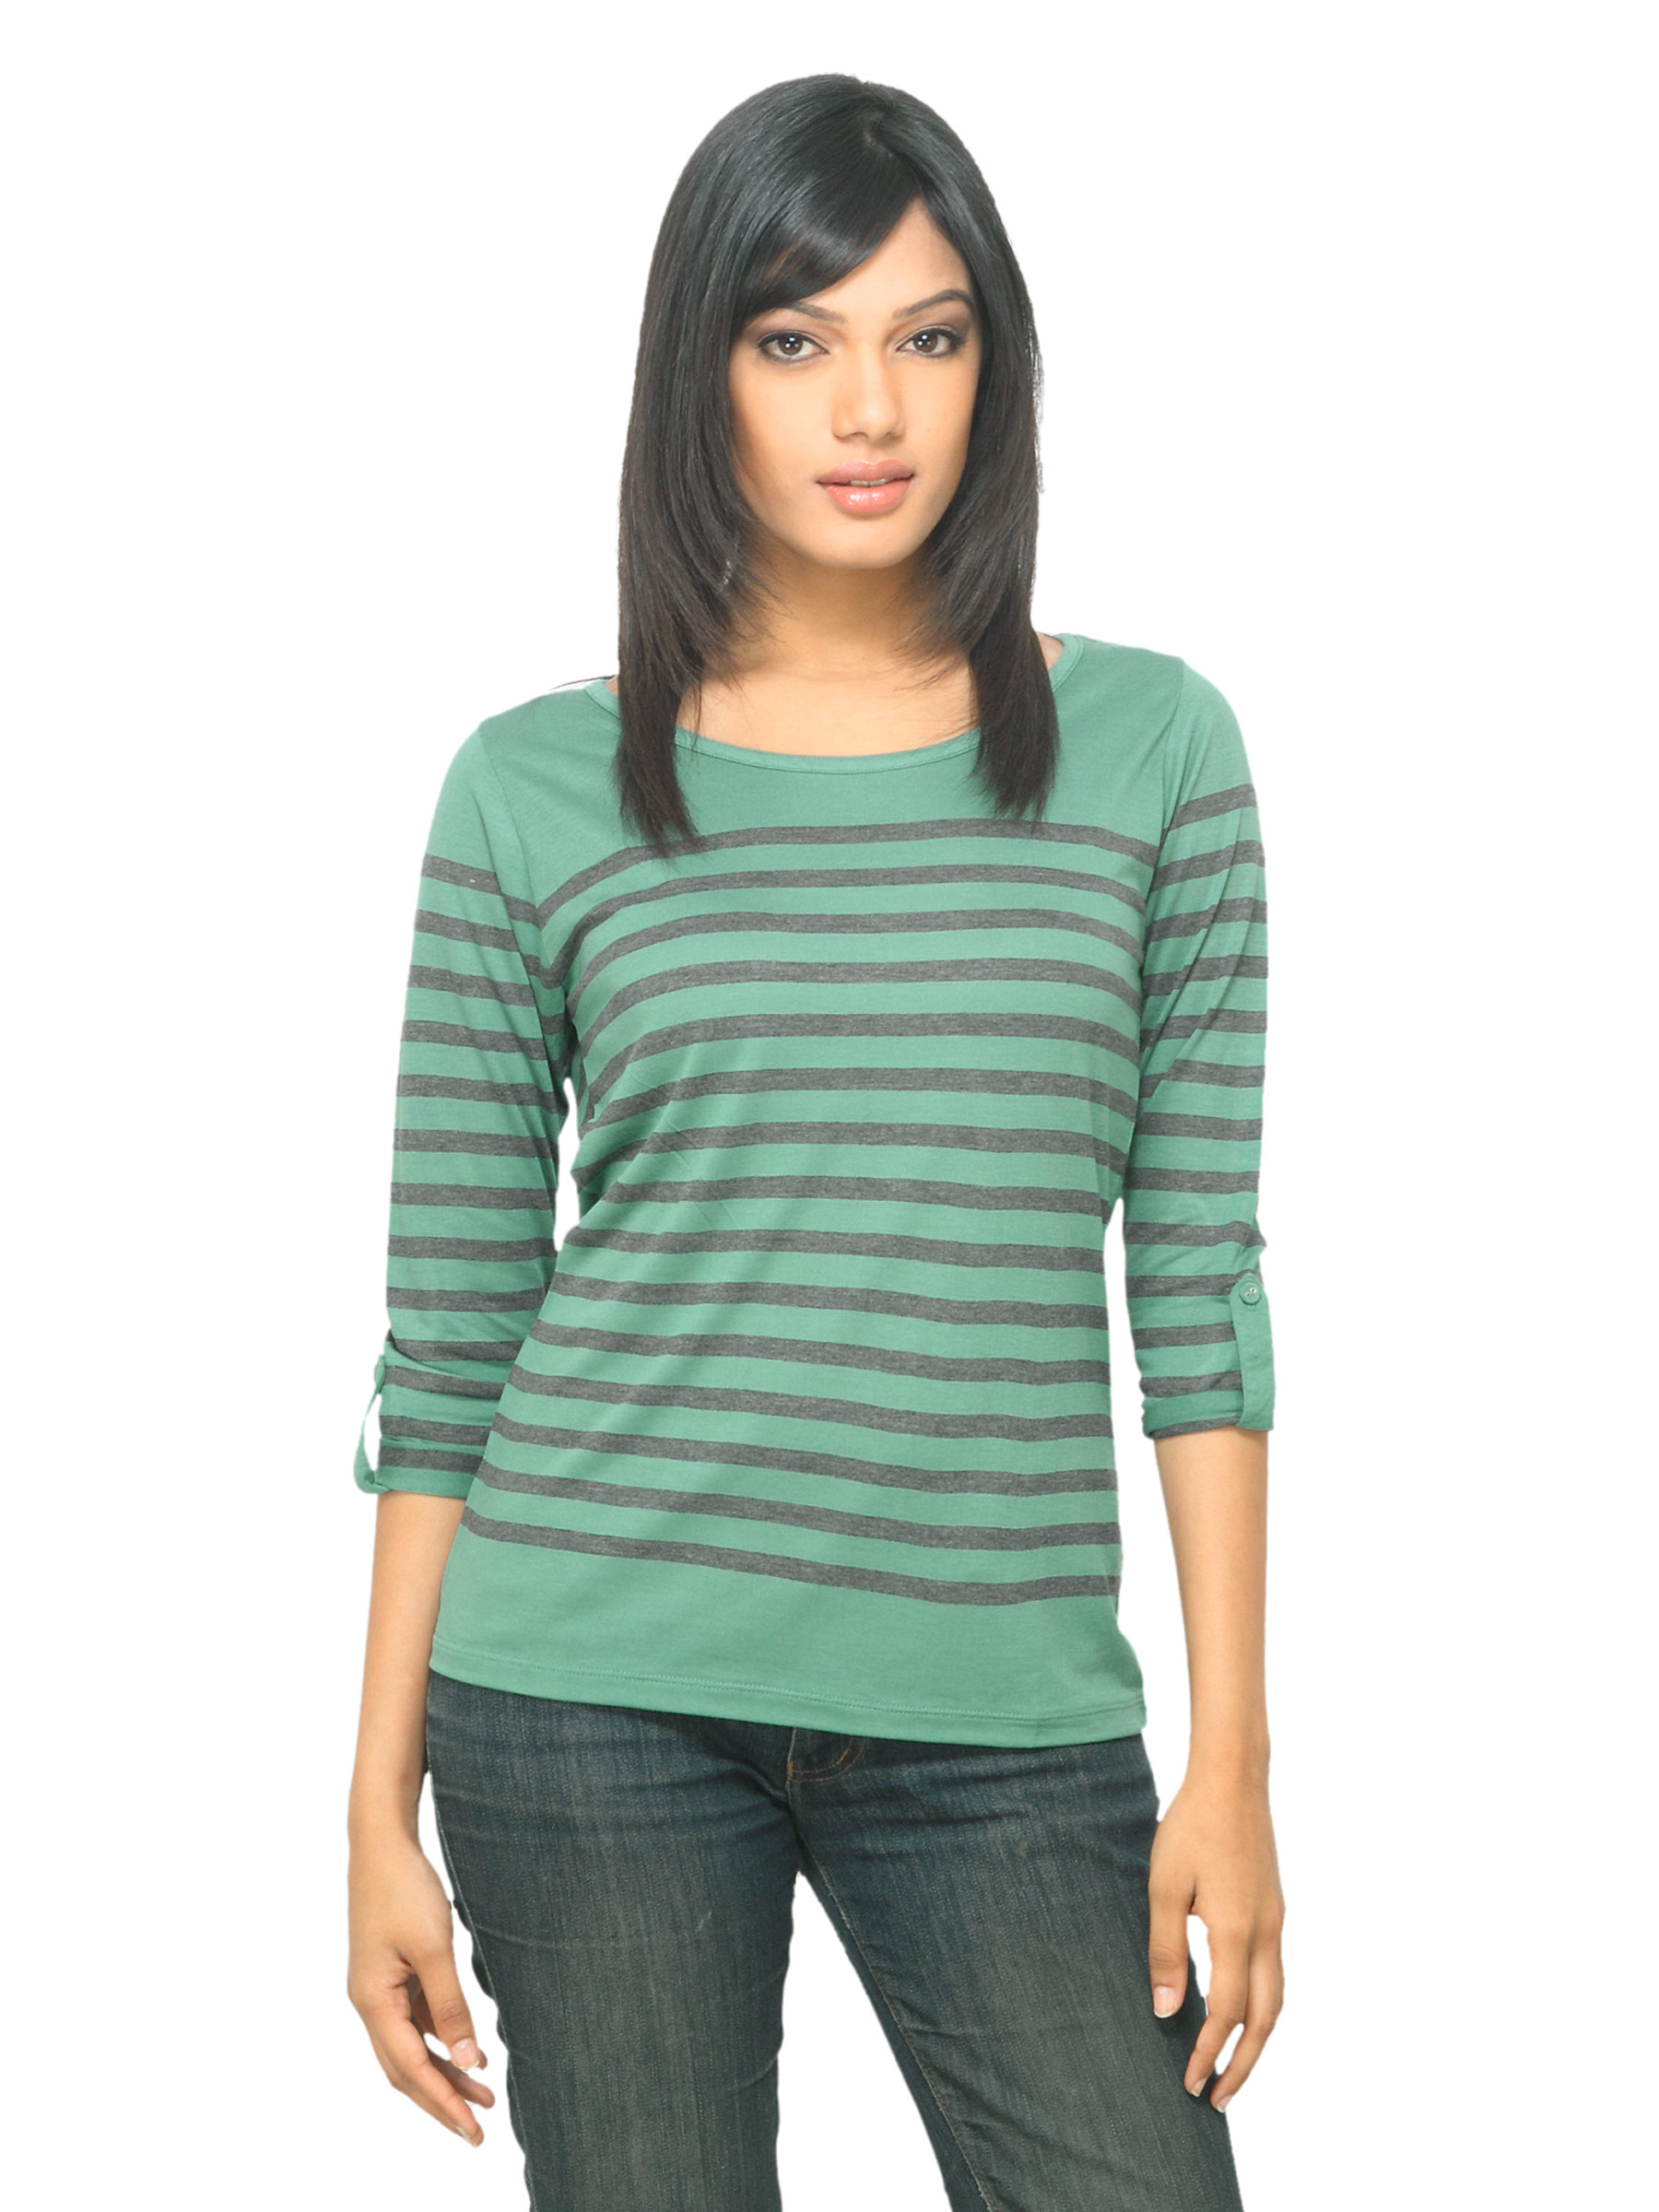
Van Heusen Woman Striped Green Top
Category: Apparel / Topwear / Tops
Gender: Women
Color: Green
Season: Summer 2012
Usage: Casual